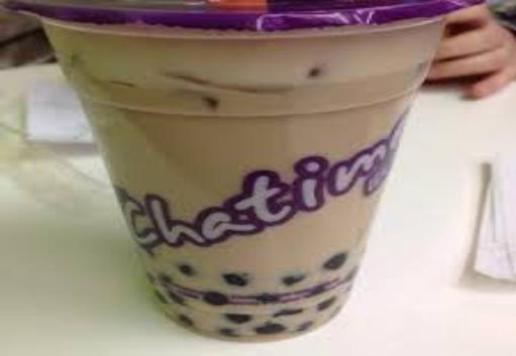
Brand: chatime
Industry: Food